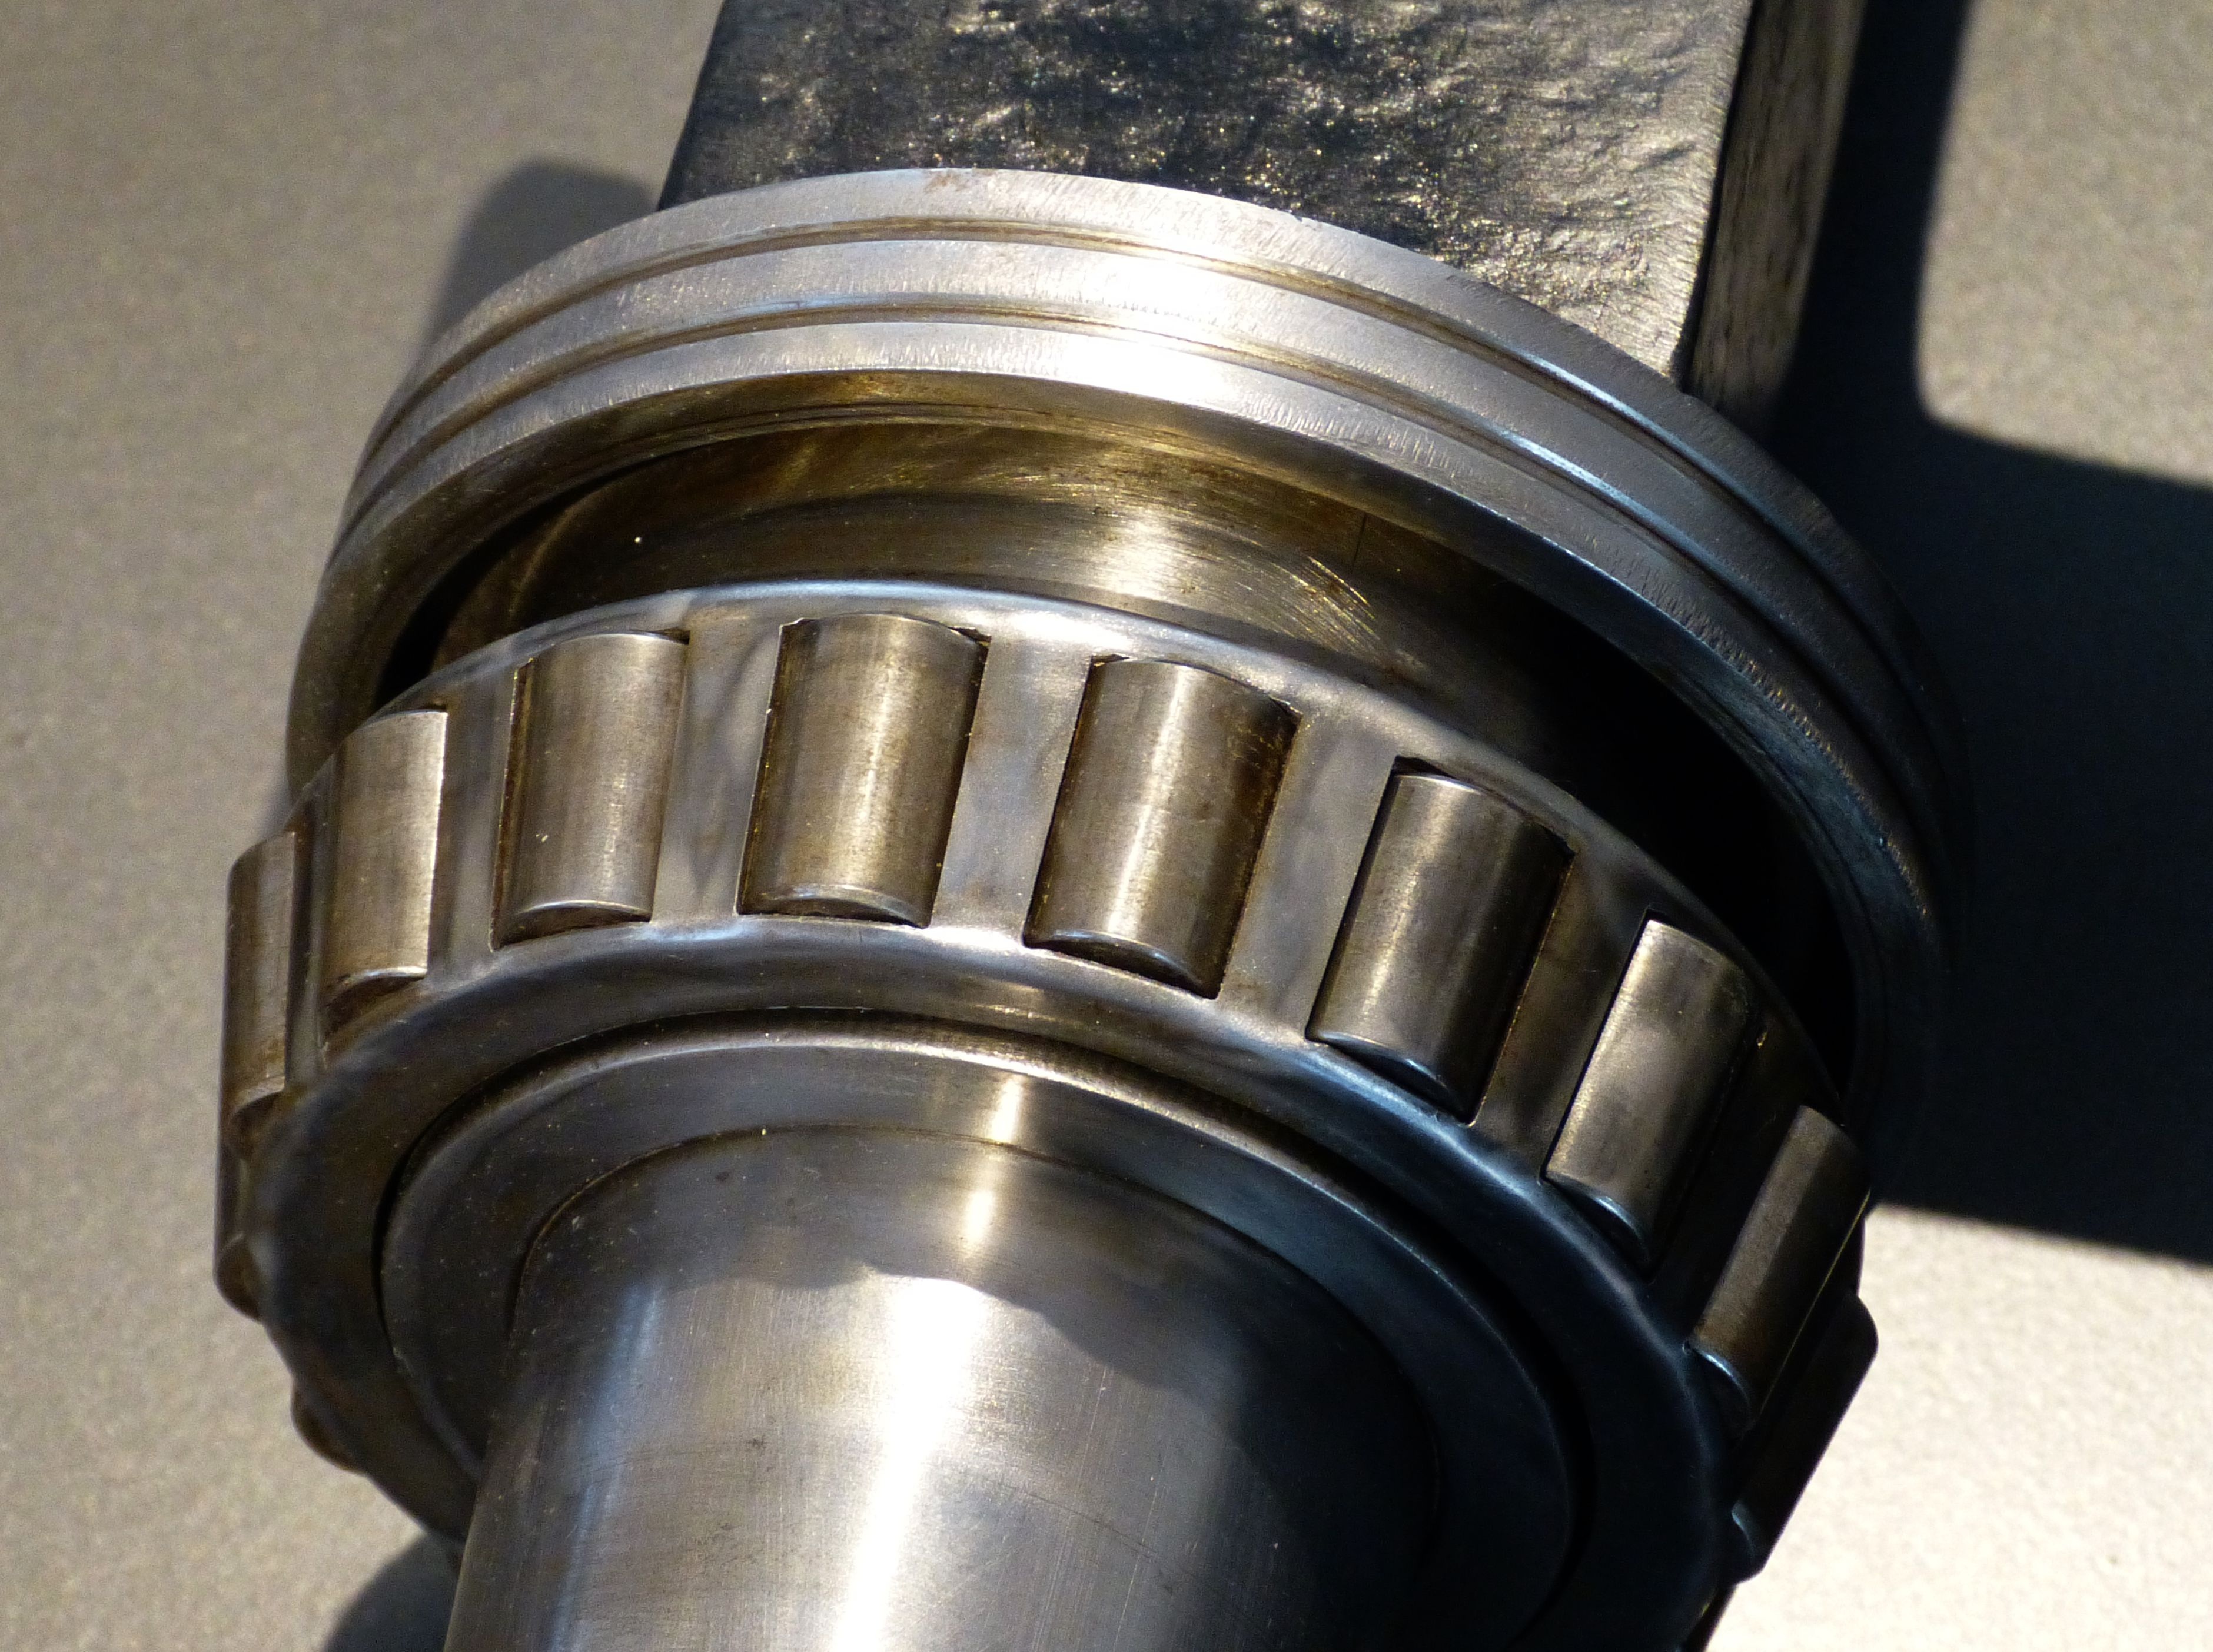
technology, wheel, gear, drive, industry, product, rim, iron, transmission, mechanics, mechanically, auto part, gearings, man made object